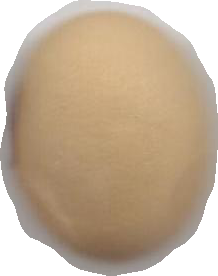
Variety: Anjasmoro